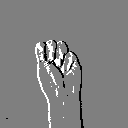
ASL letter: m